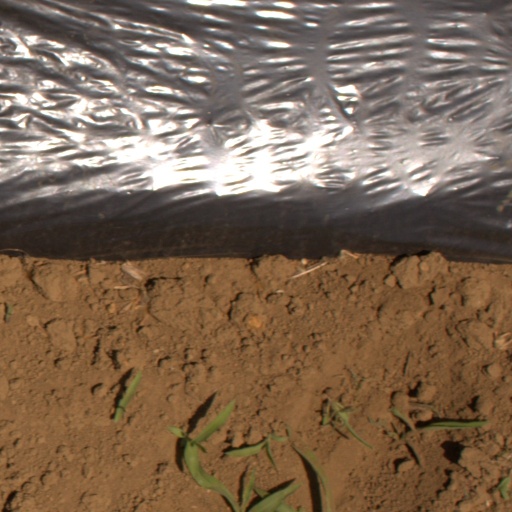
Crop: Jerusalem artichoke